History of the Royal Air Force

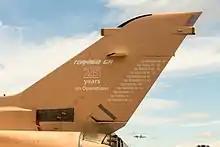
Tail of Tornado GR4 ZG750, marking 25 years of Tornado GR operations, at the 2016 Farnborough Airshow.

The Falklands War in 1982 was mainly fought by the Navy and Army due to the distance of the battlefield from friendly airfields; however RAF aircraft were deployed in the mid-Atlantic at RAF Ascension Island and on board the Navy's aircraft carriers alongside aircraft of the Fleet Air Arm. A detachment from No. 1 Squadron was deployed to the British Fleet during the War, operating from HMS "Hermes" and flying ground attack missions against Argentine forces. RAF pilots also flew Royal Navy Sea Harriers in the air-to-air combat role and four RAF pilots shot down five Argentine aircraft.